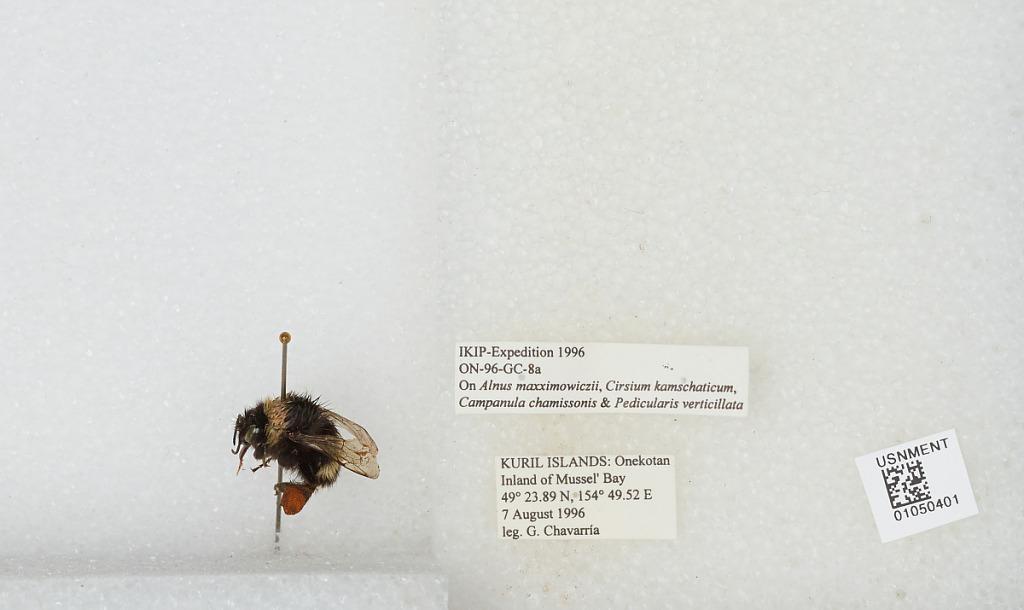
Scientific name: Bombus sp.
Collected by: G. Chavarria
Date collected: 1996-8-7
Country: Russia
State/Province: Sakhalin
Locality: Onekotan Island, inland of Mussel' Bay, Kuril Islands
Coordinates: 49.3981, 154.825